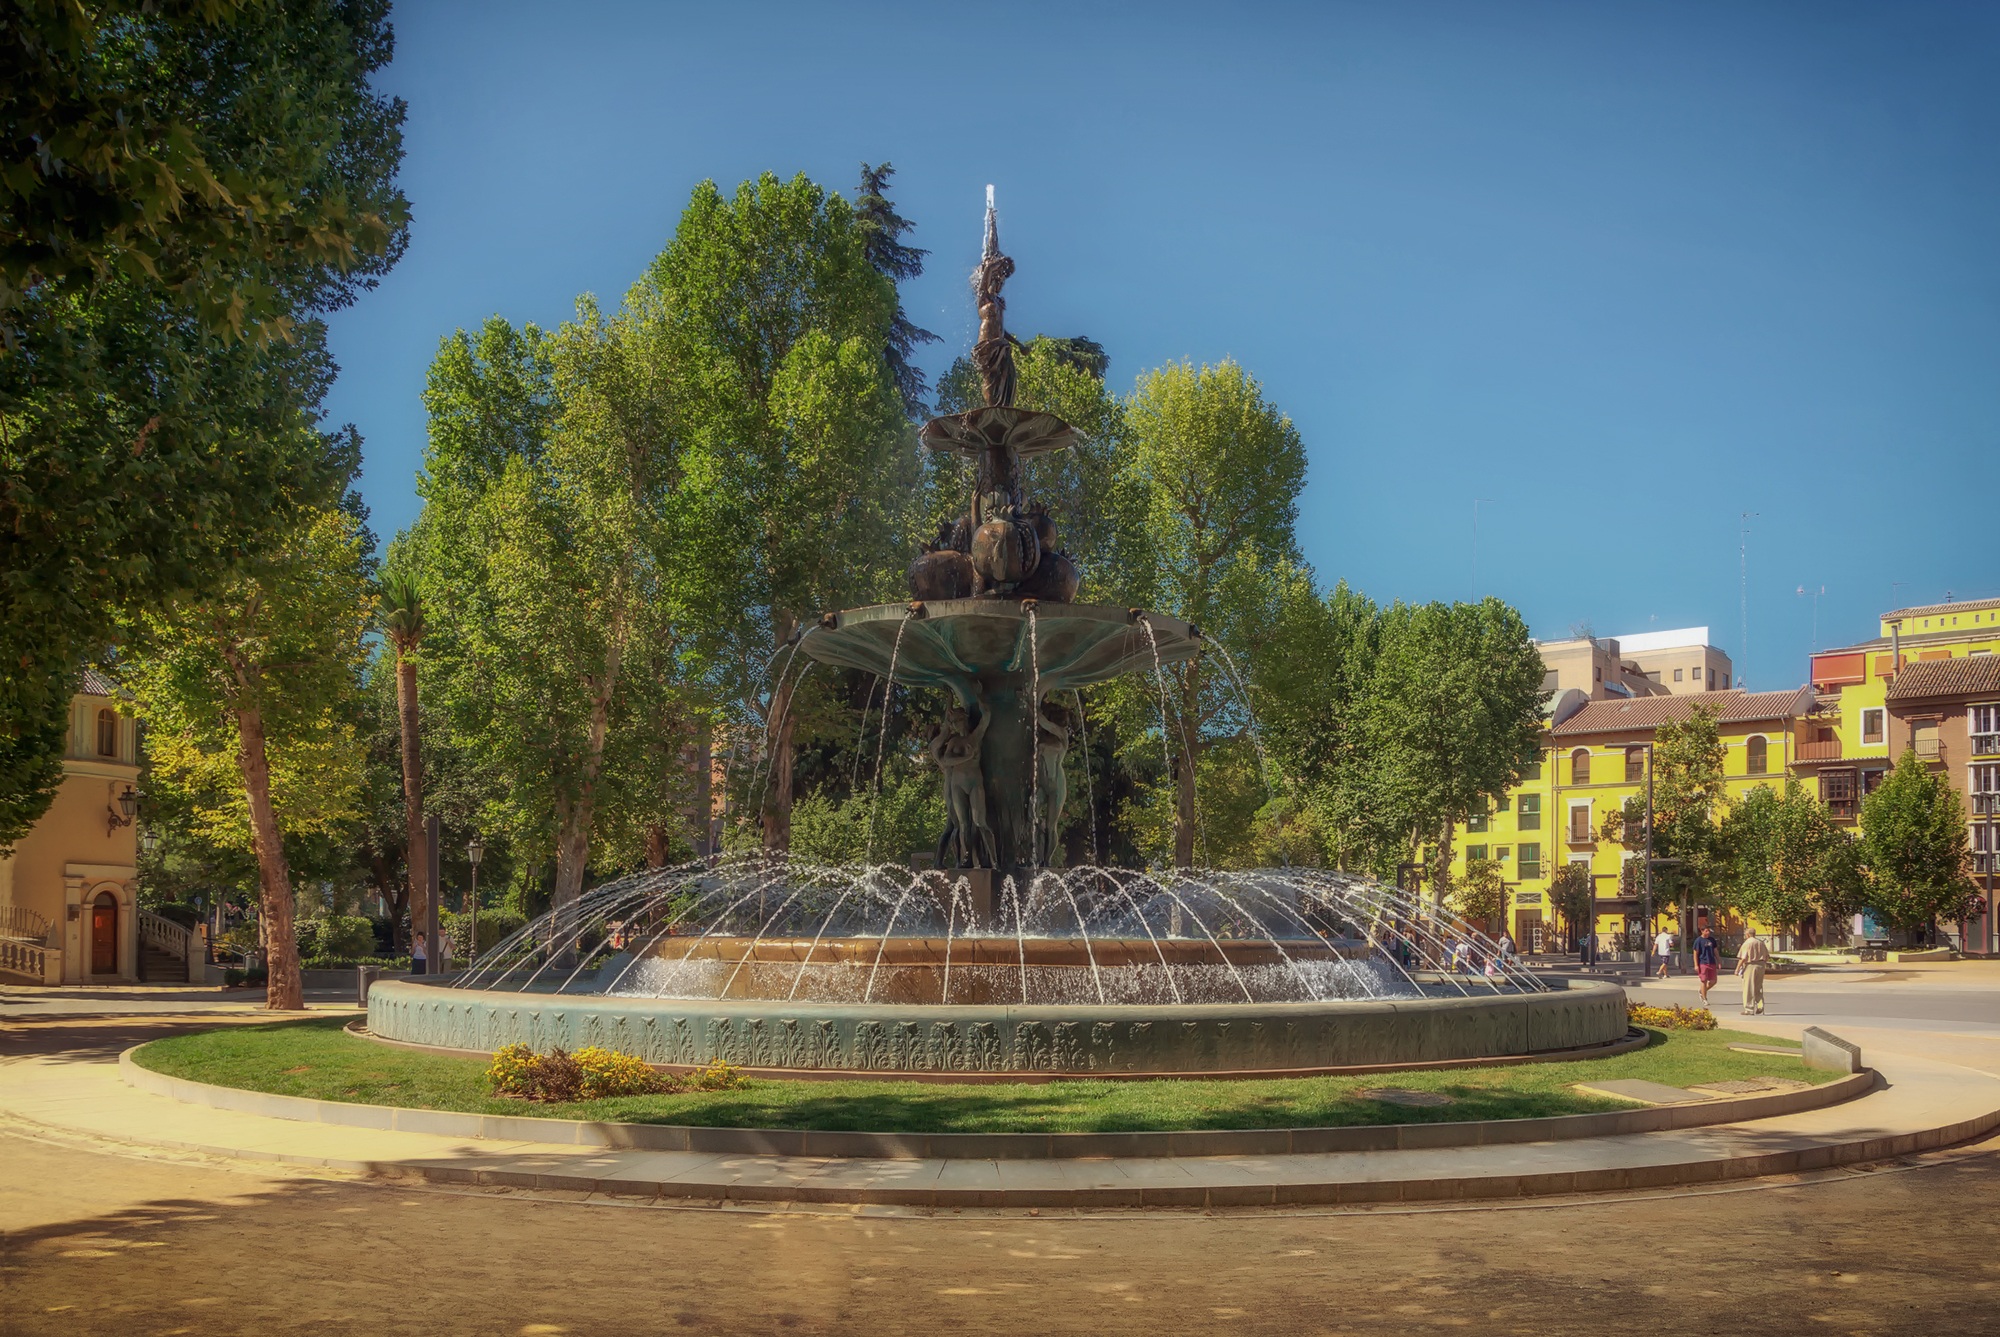
tree, water, city, urban, monument, plaza, park, landmark, memorial, spain, fountain, town square, historical, granada, water feature, cities, cascading water